Nick Plummer

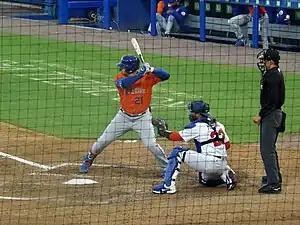
Plummer batting for the Syracuse Mets, 2022

On November 24, 2021, Plummer signed a one-year, major league deal with the New York Mets. Plummer made his Major League debut with the Mets on April 15, 2022, at Citi Field against the Arizona Diamondbacks. He entered the game in the ninth inning as a defensive replacement for Starling Marte in right field. Two days later, he lined out against Matt Peacock in his first Major League plate appearance. On April 18, He was returned to the minor leagues when Brandon Nimmo returned from the injured list. Recalled on May 28, Plummer's first Major League hit was a game-tying bottom of the ninth home run against the Philadelphia Phillies on May 29. He became the 14th player in Mets history to hit a home run as their first career hit; the first since Jeremy Hefner during the 2012 season. After hitting a home run in his second straight game in a win against the Washington Nationals, Plummer became the first player in Mets history to hit a home run in each of his first two career starts. On August 16, 2022, Plummer was designated for assignment. He cleared waivers and was sent outright to the Triple-A Syracuse Mets on August 19. He elected free agency following the season on November 10.